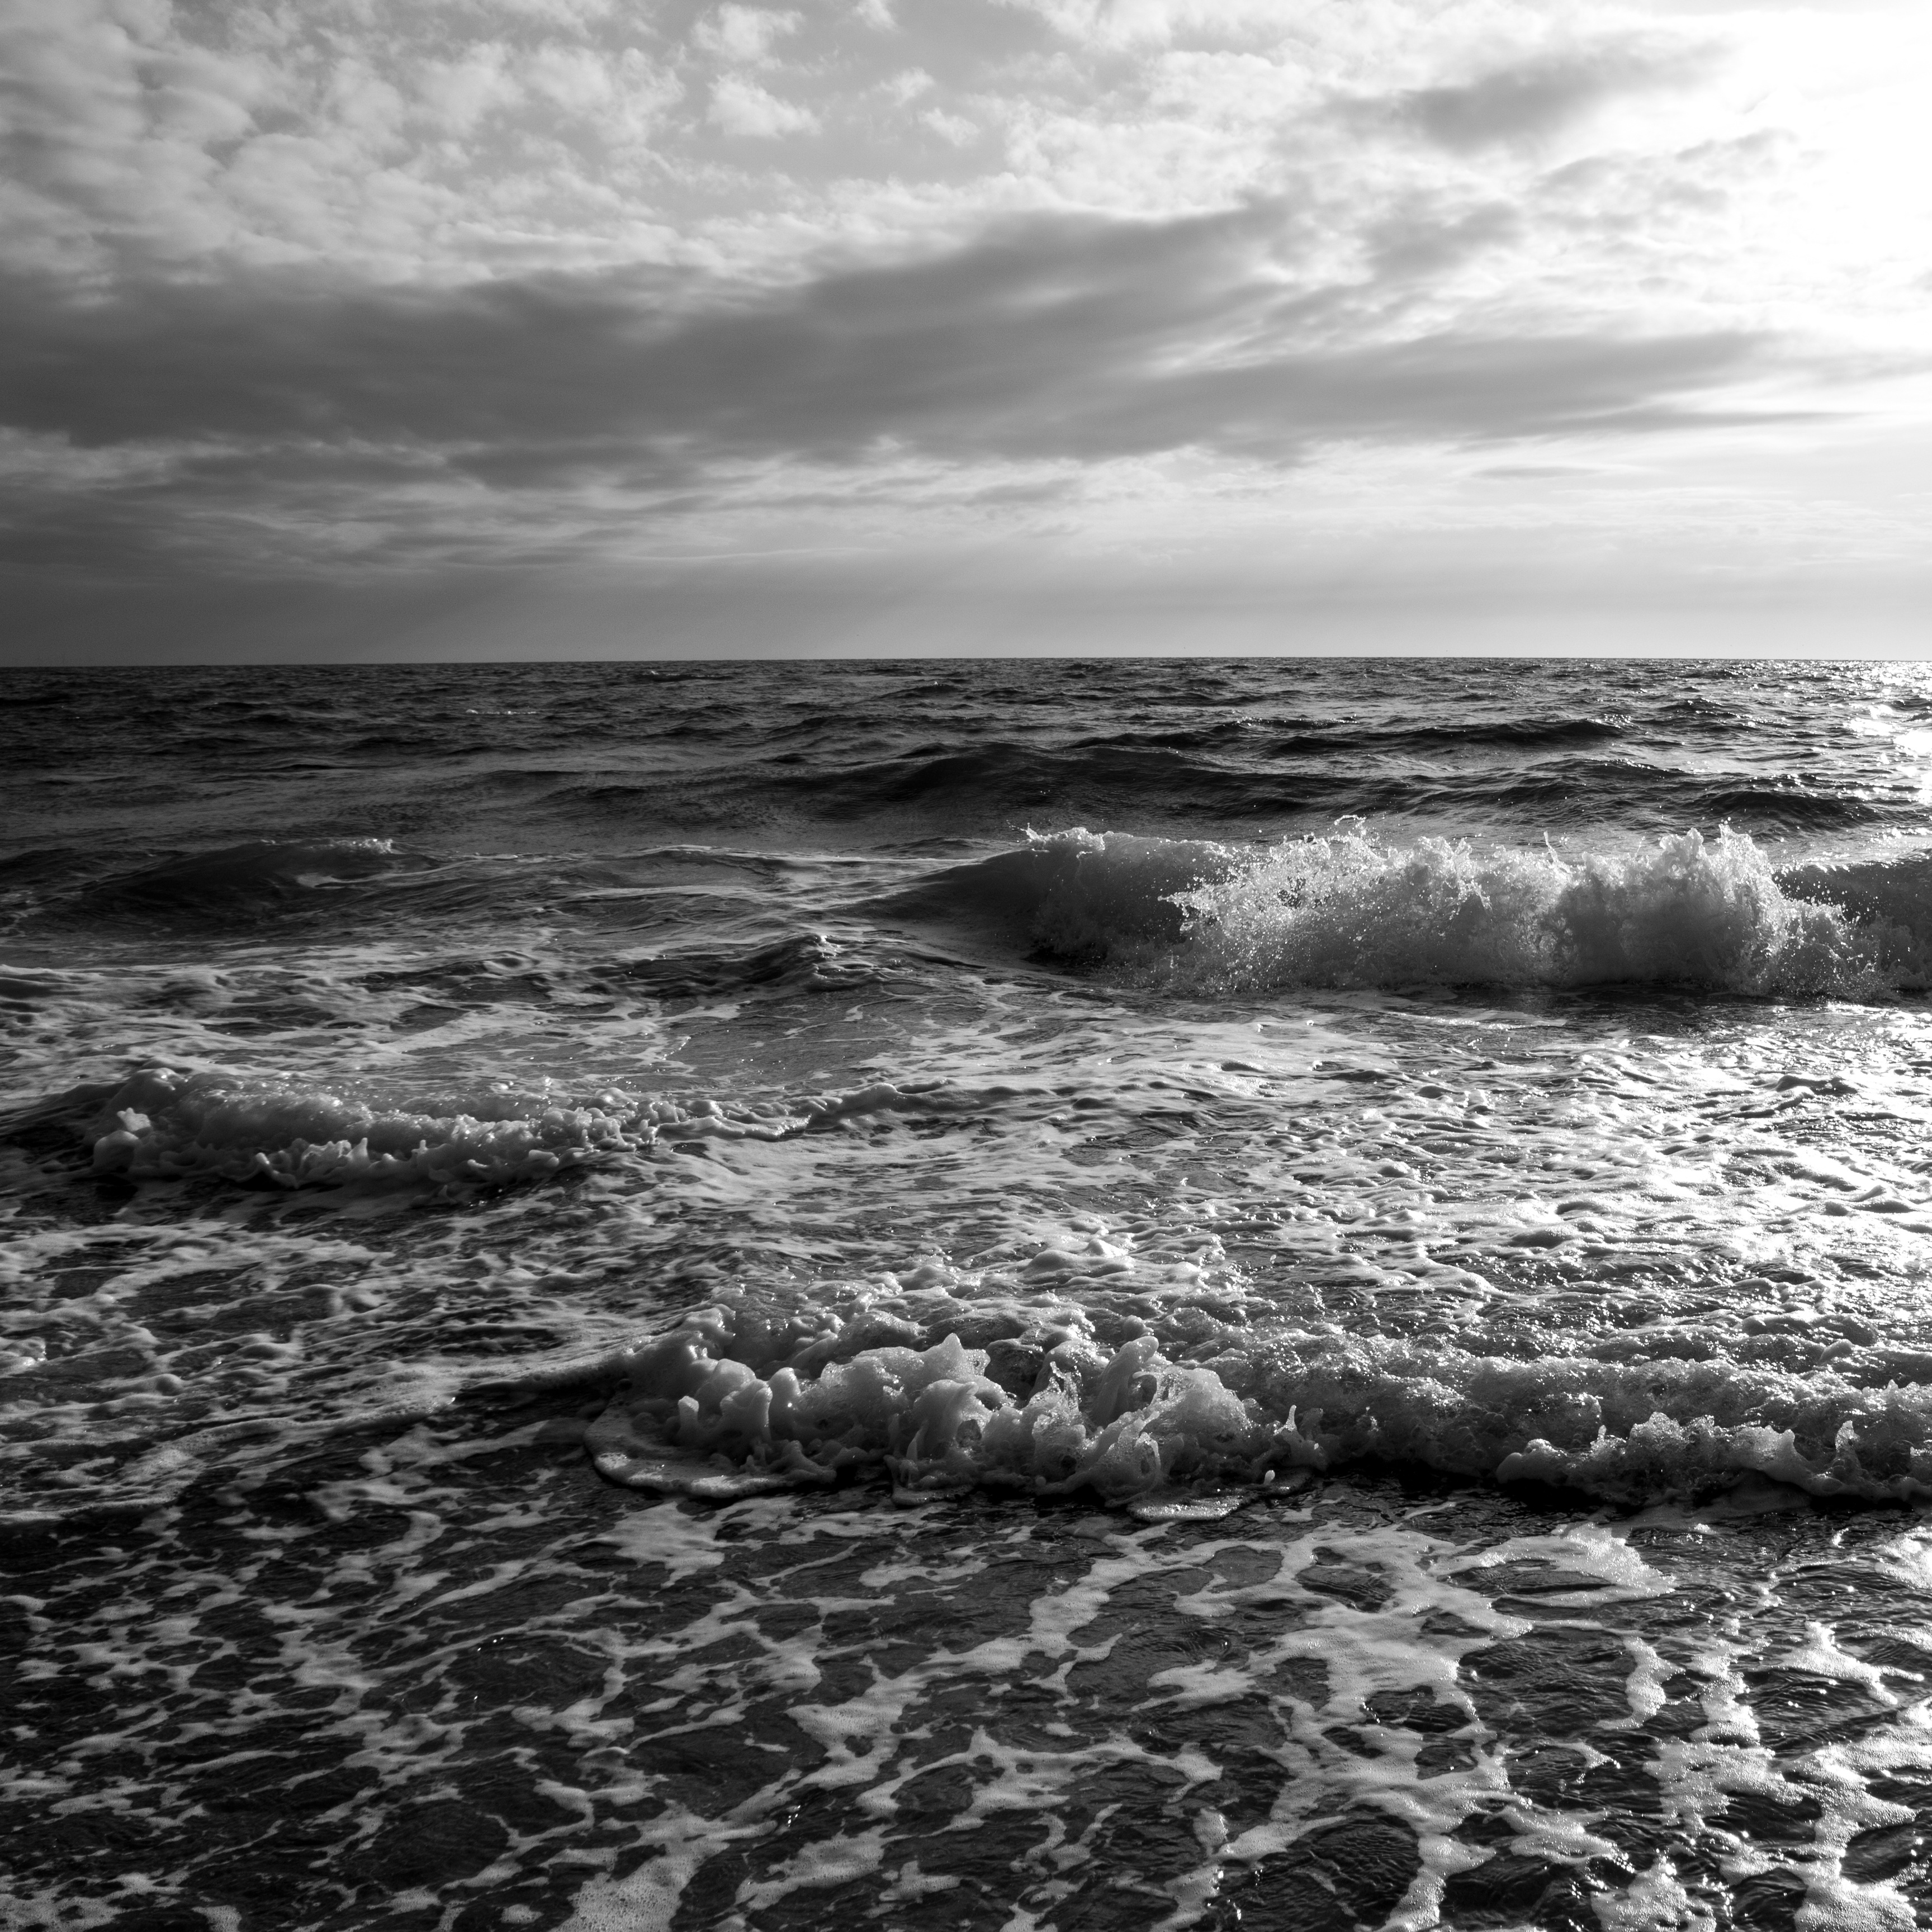
beach, sea, coast, water, sand, rock, ocean, horizon, cloud, black and white, sky, shore, wave, wet, travel, foam, surf, holiday, infinity, monochrome, material, body of water, holland, netherlands, relaxation, stormy, wide, windy, north sea, back light, monochrome photography, mudflat, wind wave